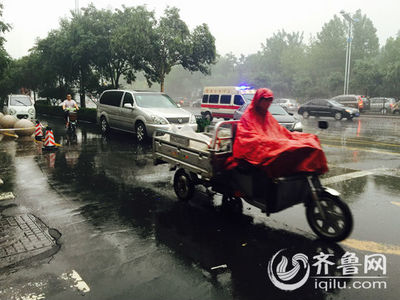
Weather: rain or strom